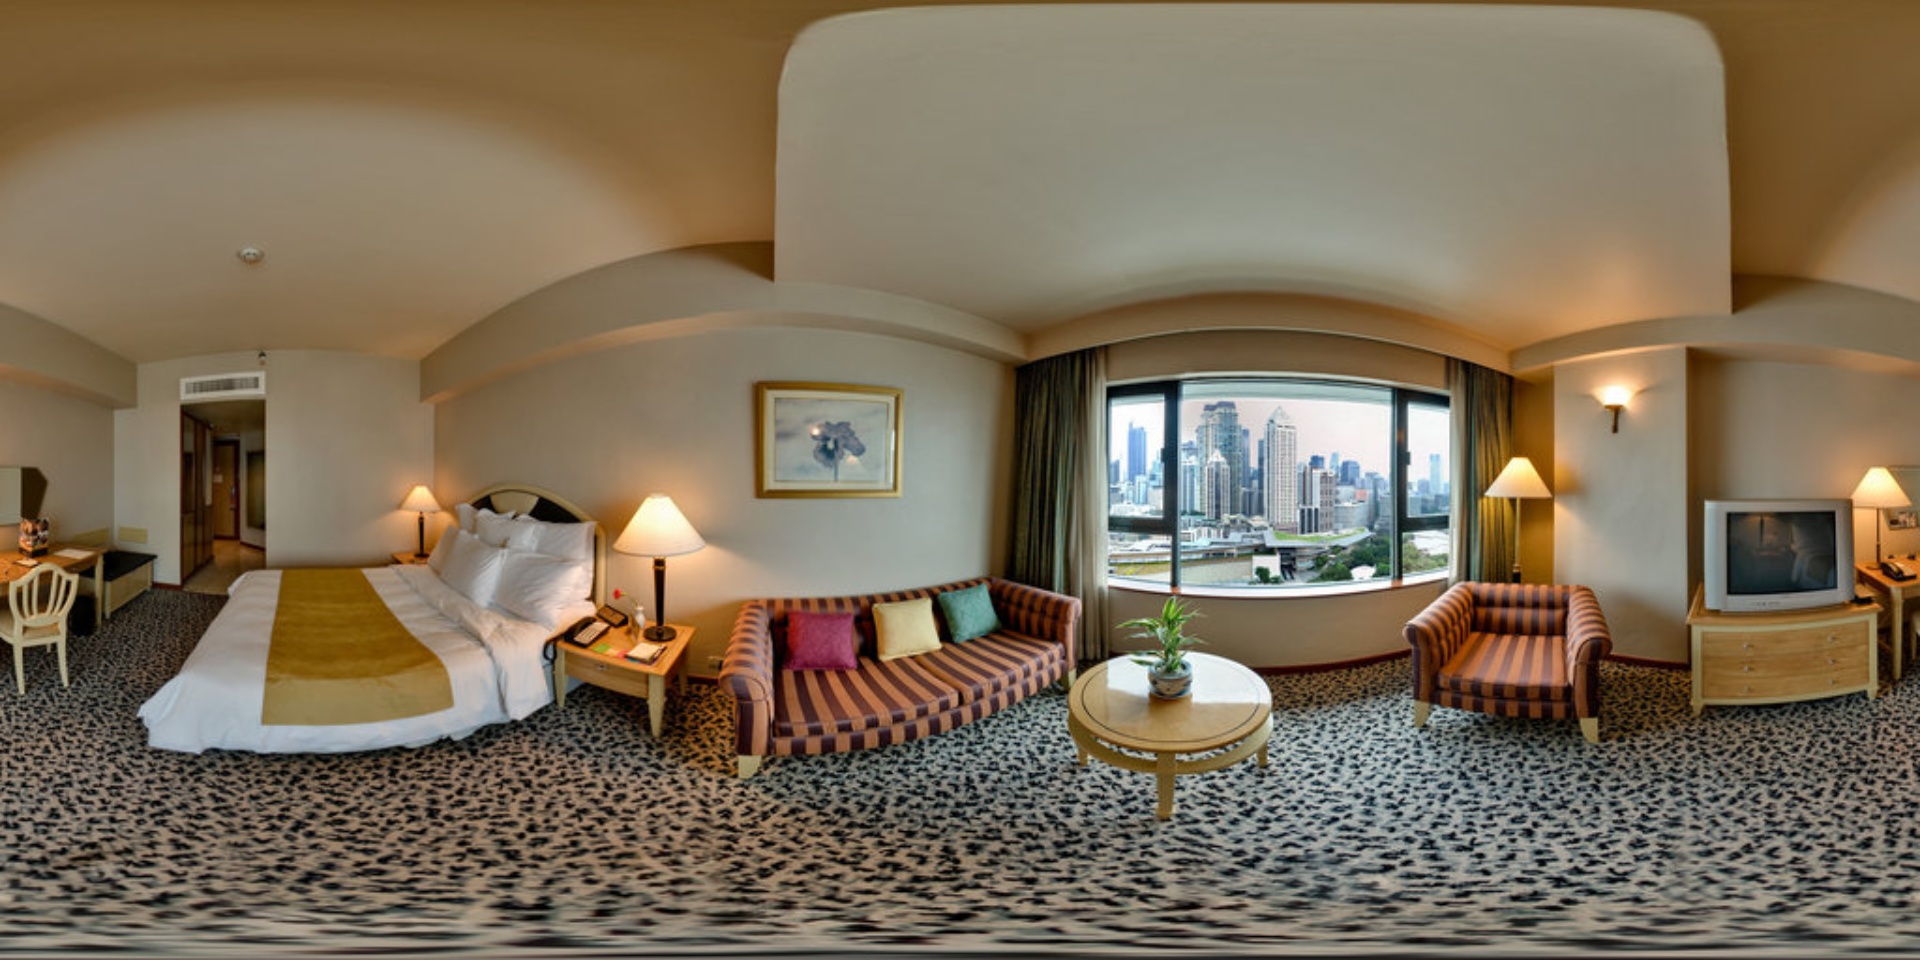
Referred object: the potted plant on the round coffee table

Referred object: turn right to see the striped armchair by the window

Referred object: the armchair opposite the sofa